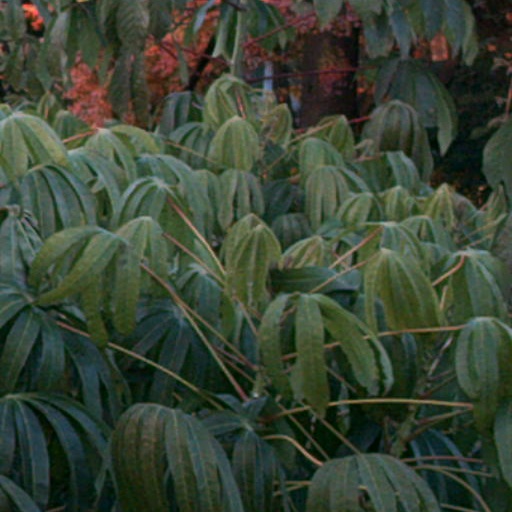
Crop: cassava